Point of Impact (Stephen Hunter novel)

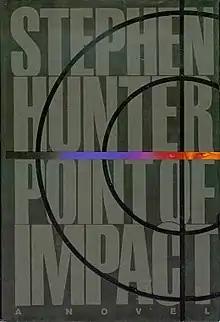
First edition

Point of Impact is a 1993 thriller novel by Stephen Hunter.